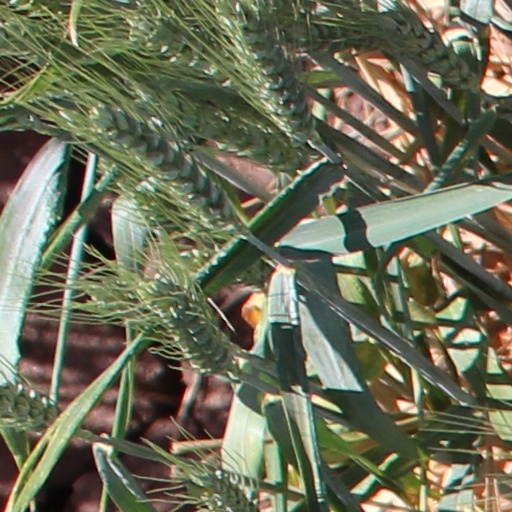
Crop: wheat